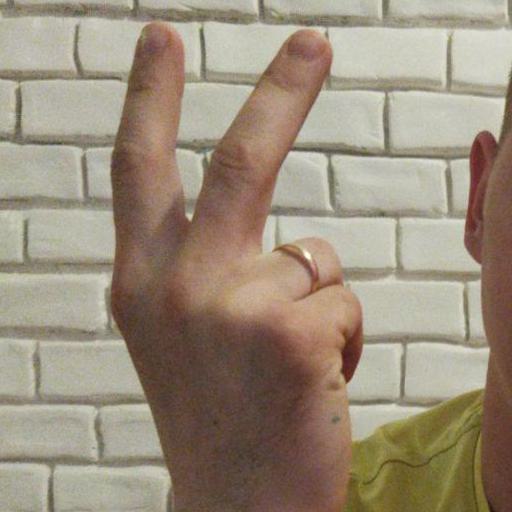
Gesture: peace_inverted